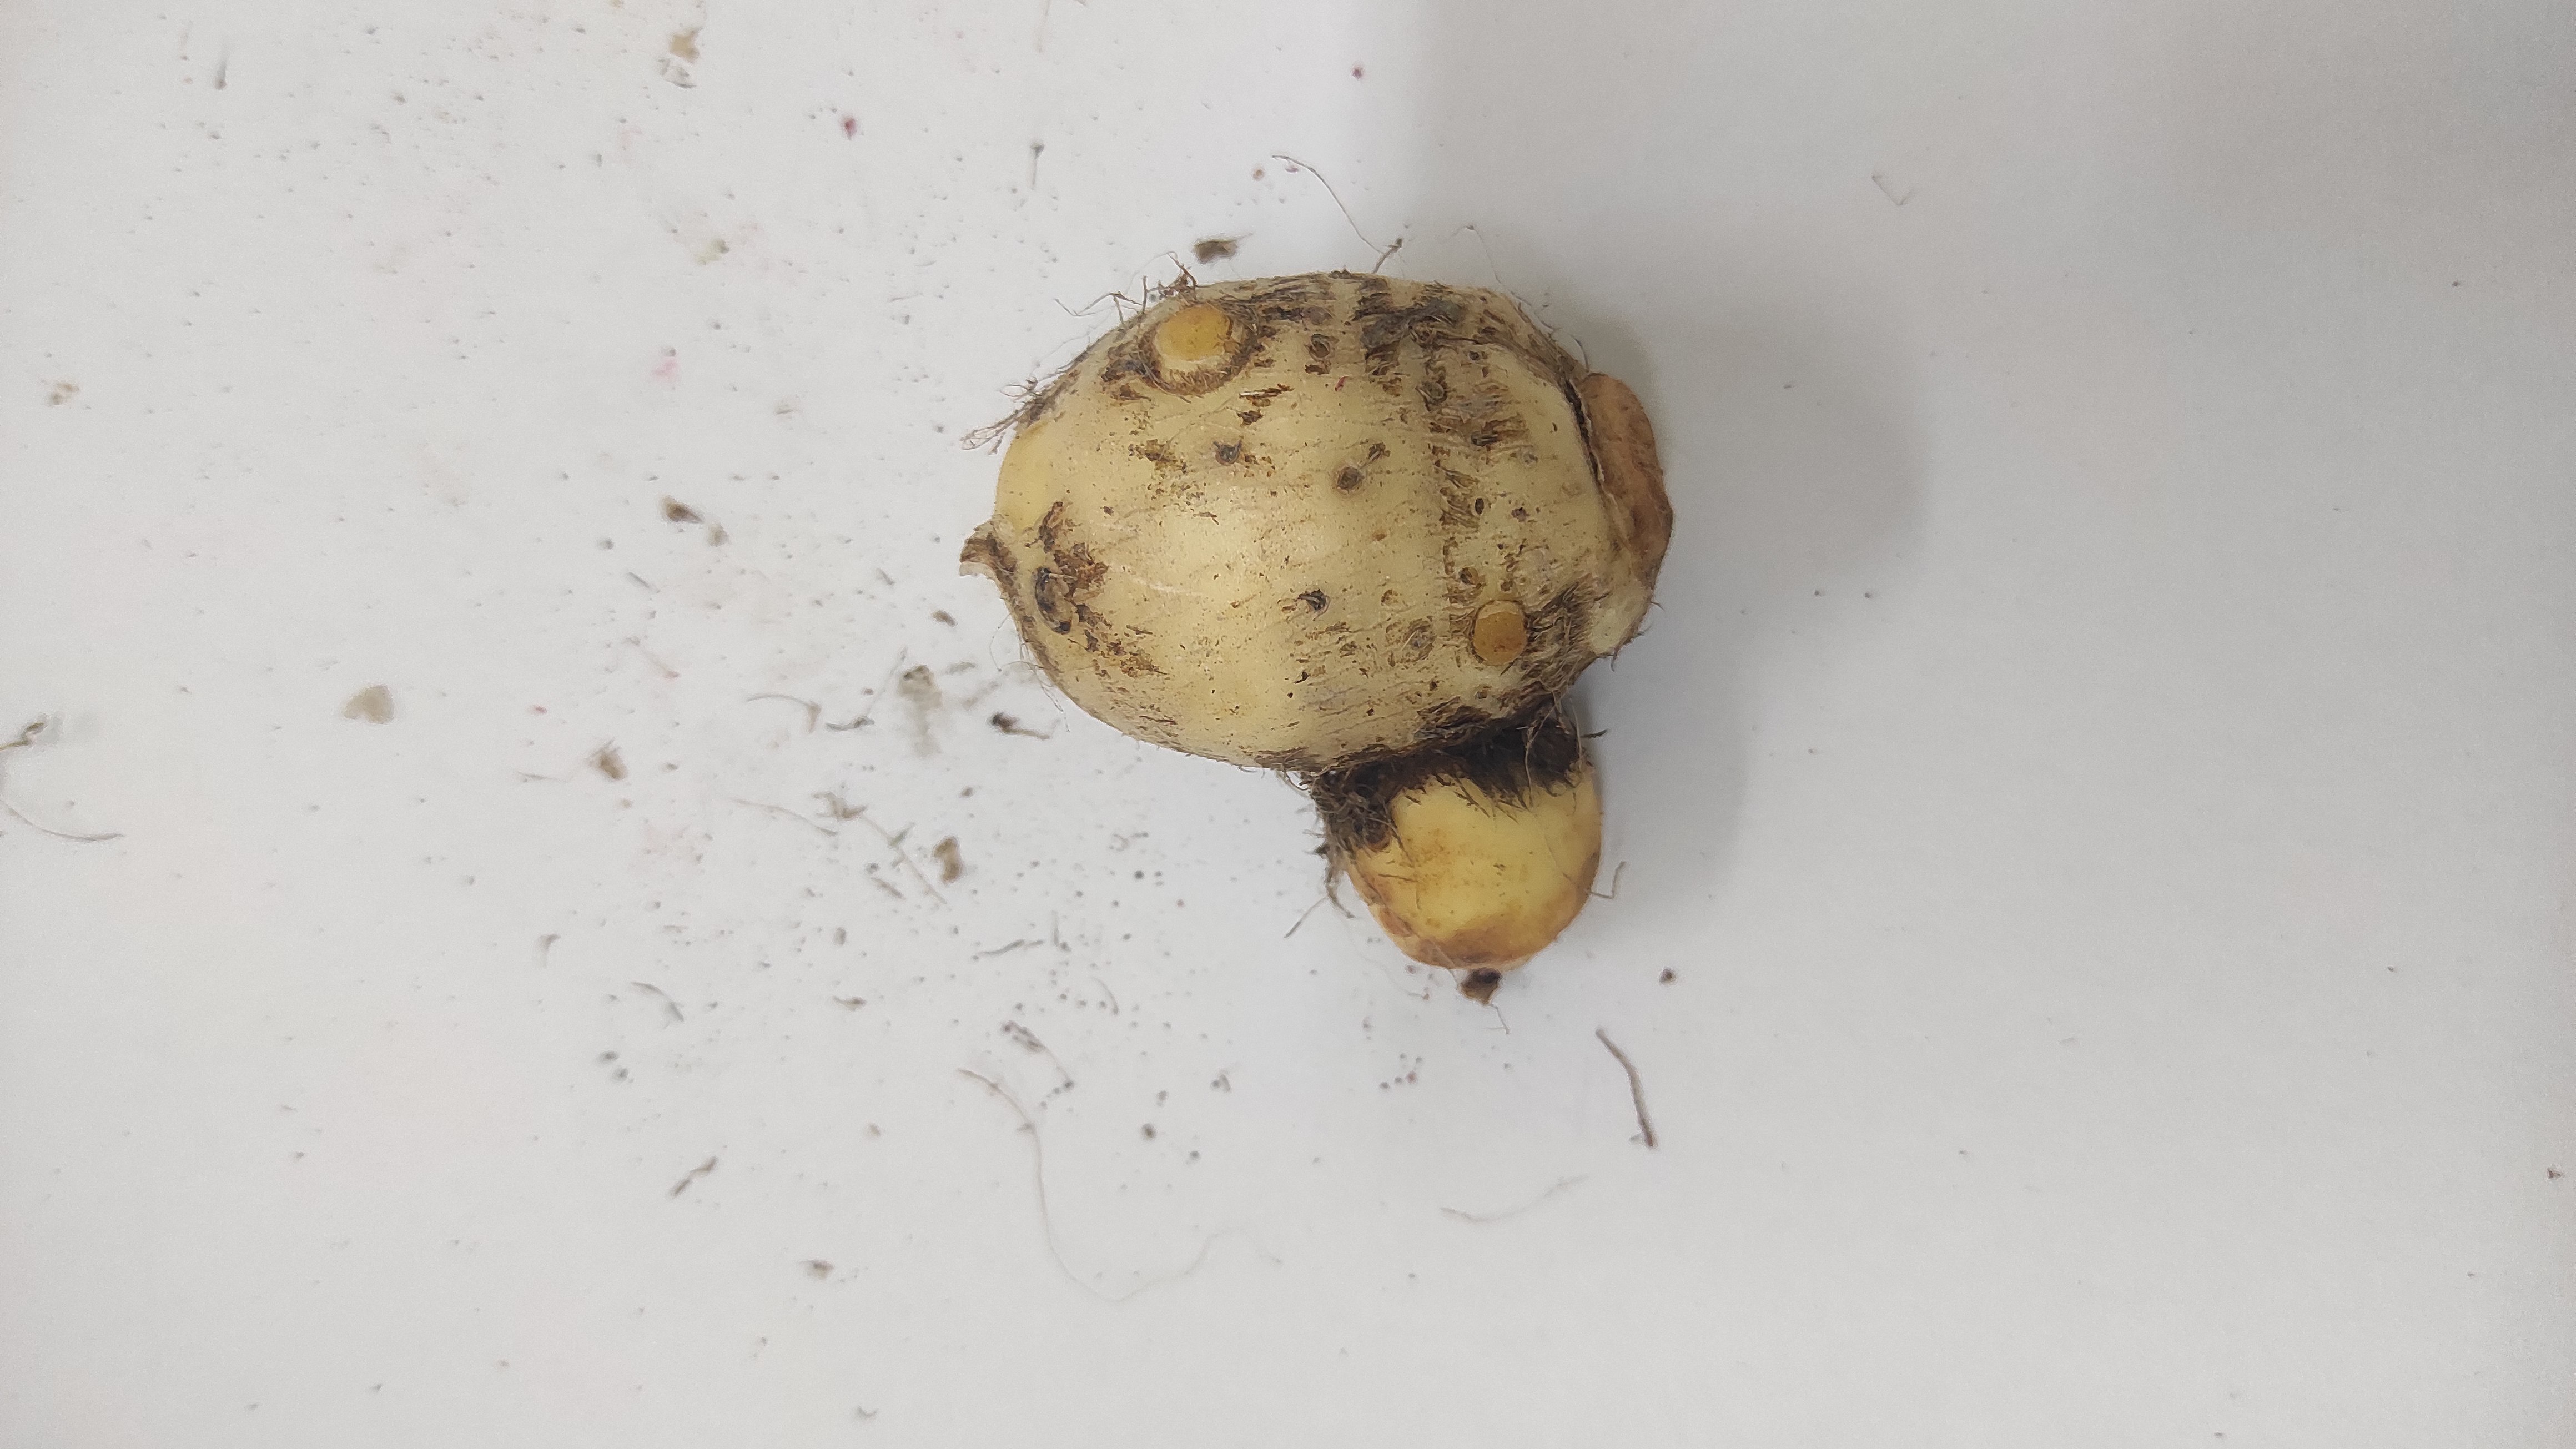
Crop: Taro root
Condition: Fresh